Lochmere Archeological District

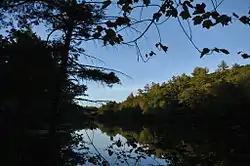
The Winnipesaukee River, between Lake Winnisquam and Silver Lake

The Lochmere Archeological District is a large archeological area on the banks of the Winnipesaukee River in Belknap County, New Hampshire, near the village of Lochmere. The area, part of which is now preserved by the state as the Brennick Lochmere Archaeological Site, is a multi-component site with evidence of human occupation from the Middle Archaic through the Late Woodland periods. The site was occupied in historic times by the Winnipesaukee sub-tribe of the Pennacook people, and is near Aquadoctan (aka The Weirs), one of the largest native towns of prehistoric New Hampshire.